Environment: real
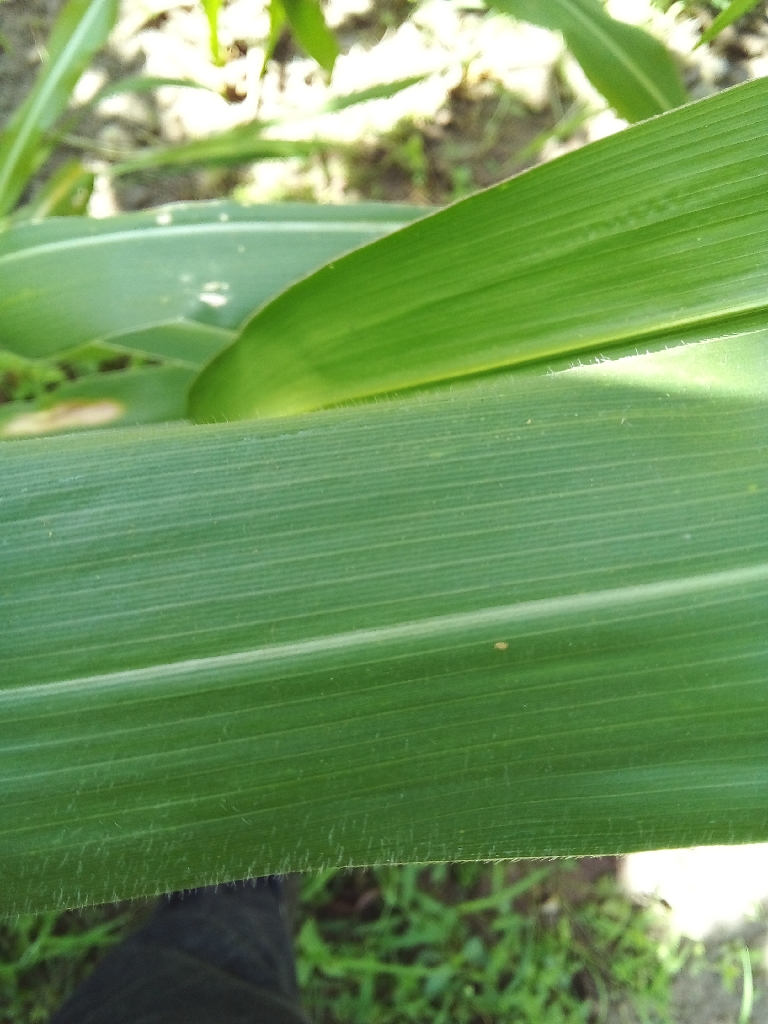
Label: healthy